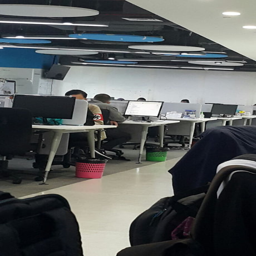
just a regular day at the office .